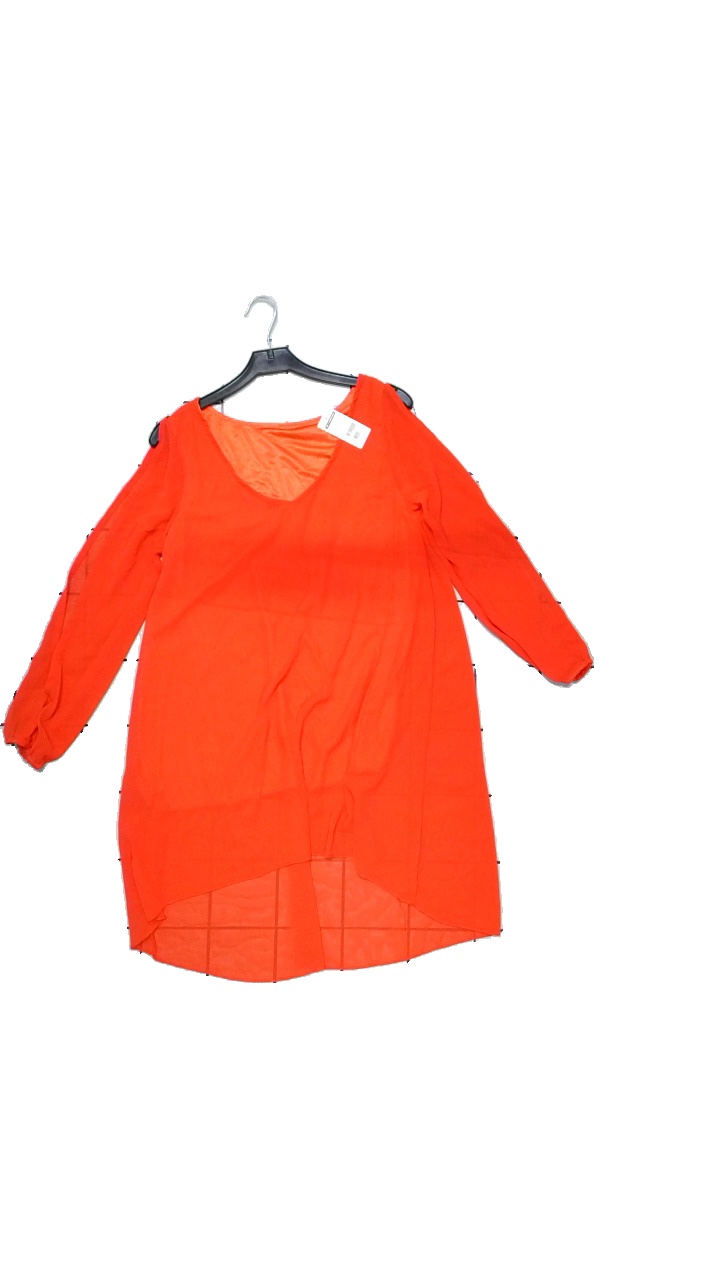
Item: Dress (Ladies)
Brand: Missing
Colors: Red, Orange
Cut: Loose
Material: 100% polyester
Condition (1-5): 3
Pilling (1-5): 4
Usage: Reuse
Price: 50-100